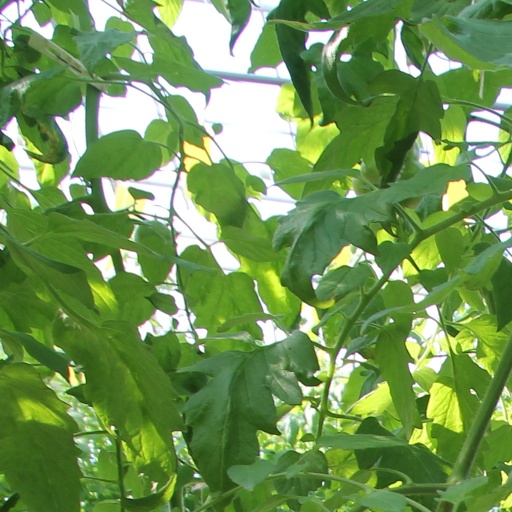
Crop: tomato